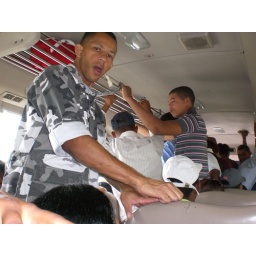
typical bus here in the DR every seat taken and people standing